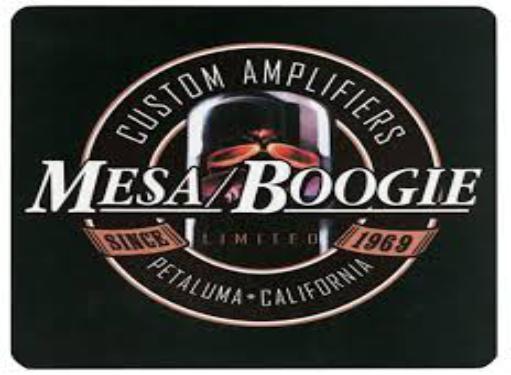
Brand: mesa boogie
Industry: Clothes